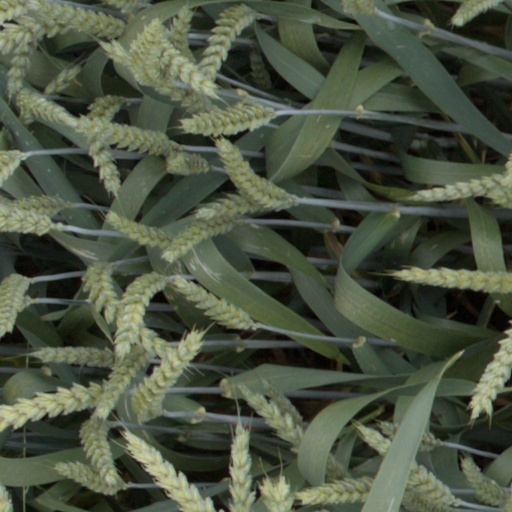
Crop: wheat